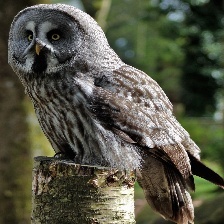
Species: GREAT GRAY OWL
Scientific name: STRIX NEBULOSA
ImageNet parent category: great_grey_owl